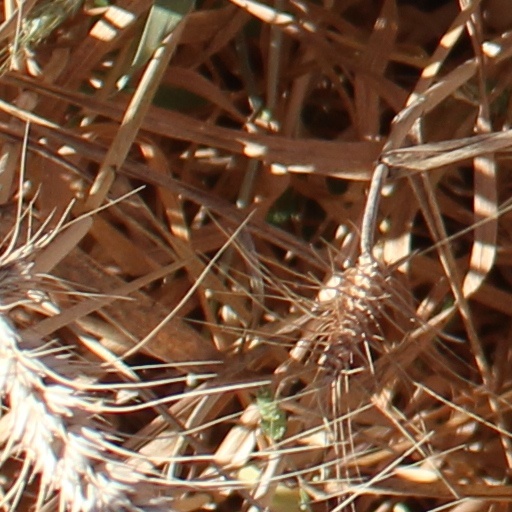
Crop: wheat